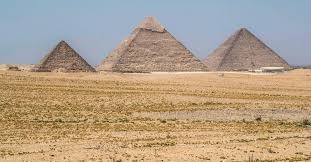
Landmark: Pyramids of Giza